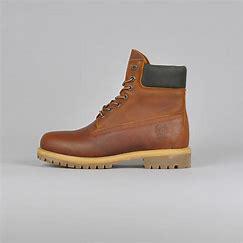
Brand: Timberland
Model: 6 Inch